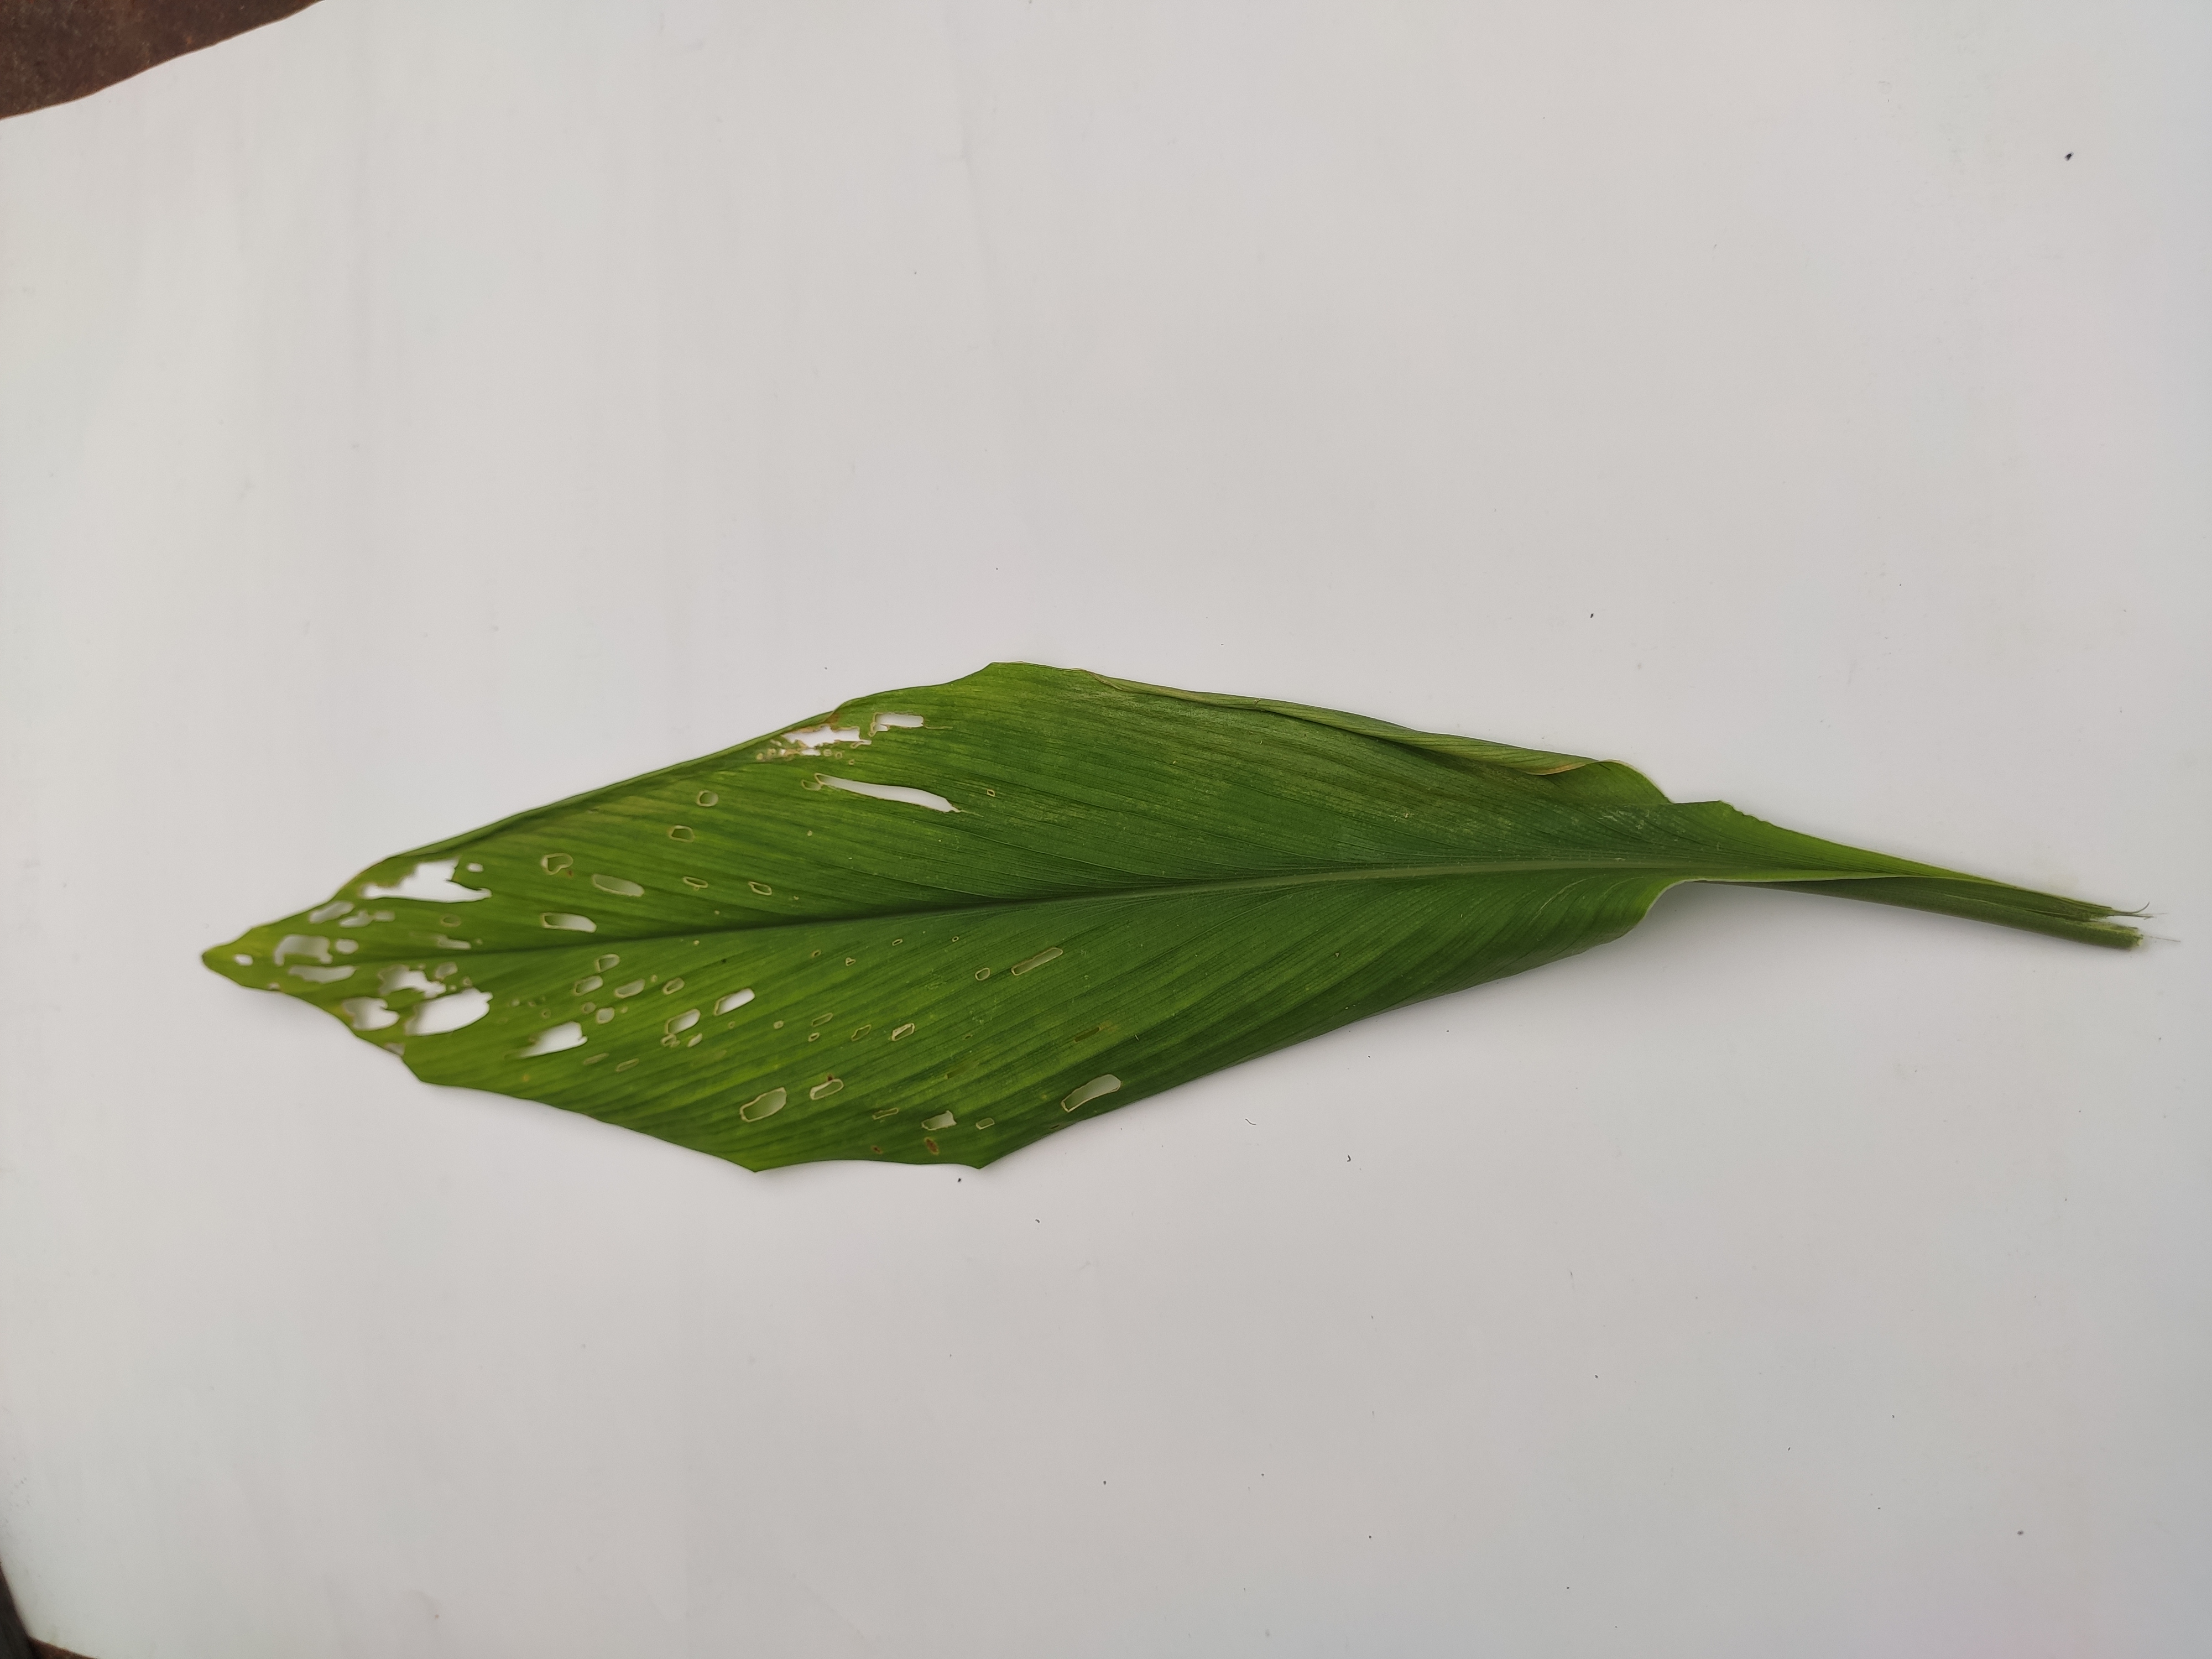
Label: Aphids_Disease